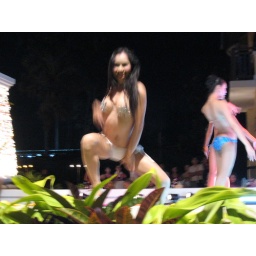
Whoa! Really hot boy girls at our hotel in Karon Beach.